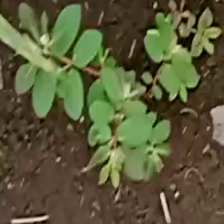
Weed species: Sicklepod_(Senna obtusifolia)